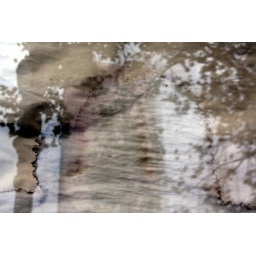
big pink in a window